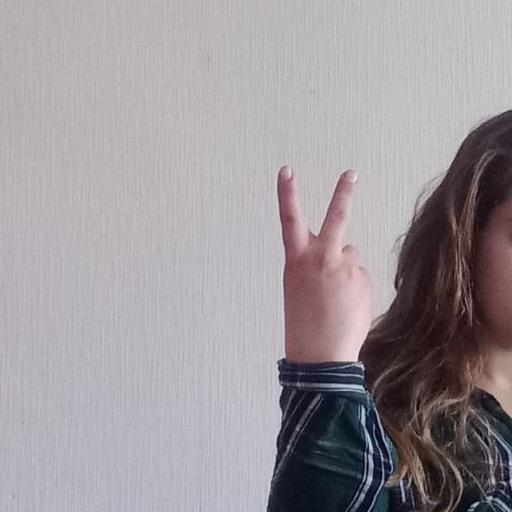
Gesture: peace_inverted